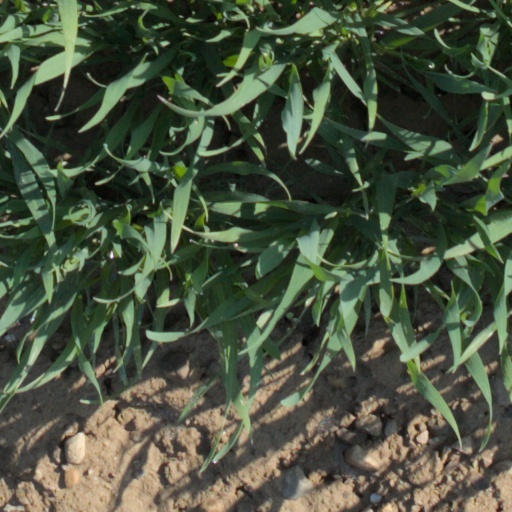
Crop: wheat